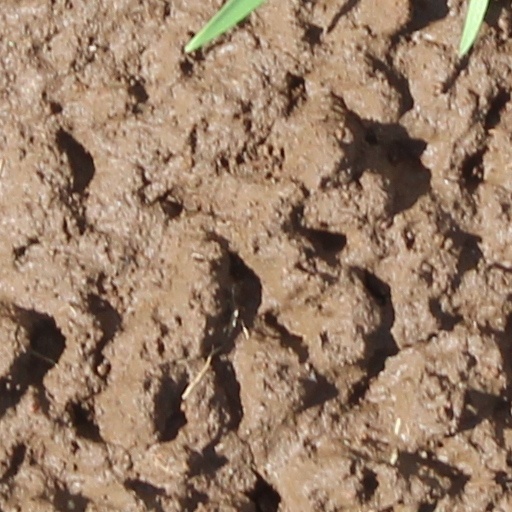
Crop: wheat